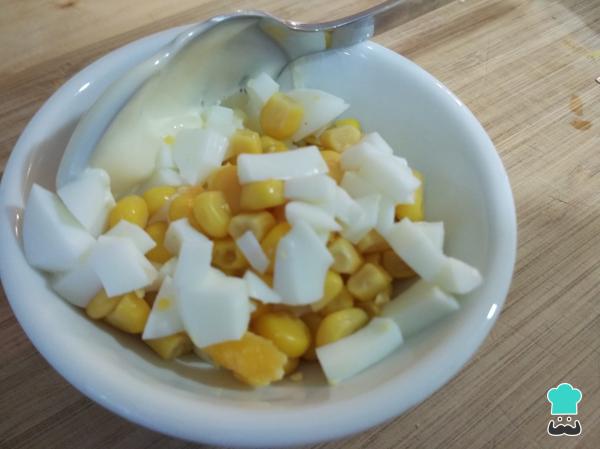
Mezclamos el huevo con el maíz dulce y la mayonesa. Rellenamos el sándwich con la mezcla y ¡a comer!